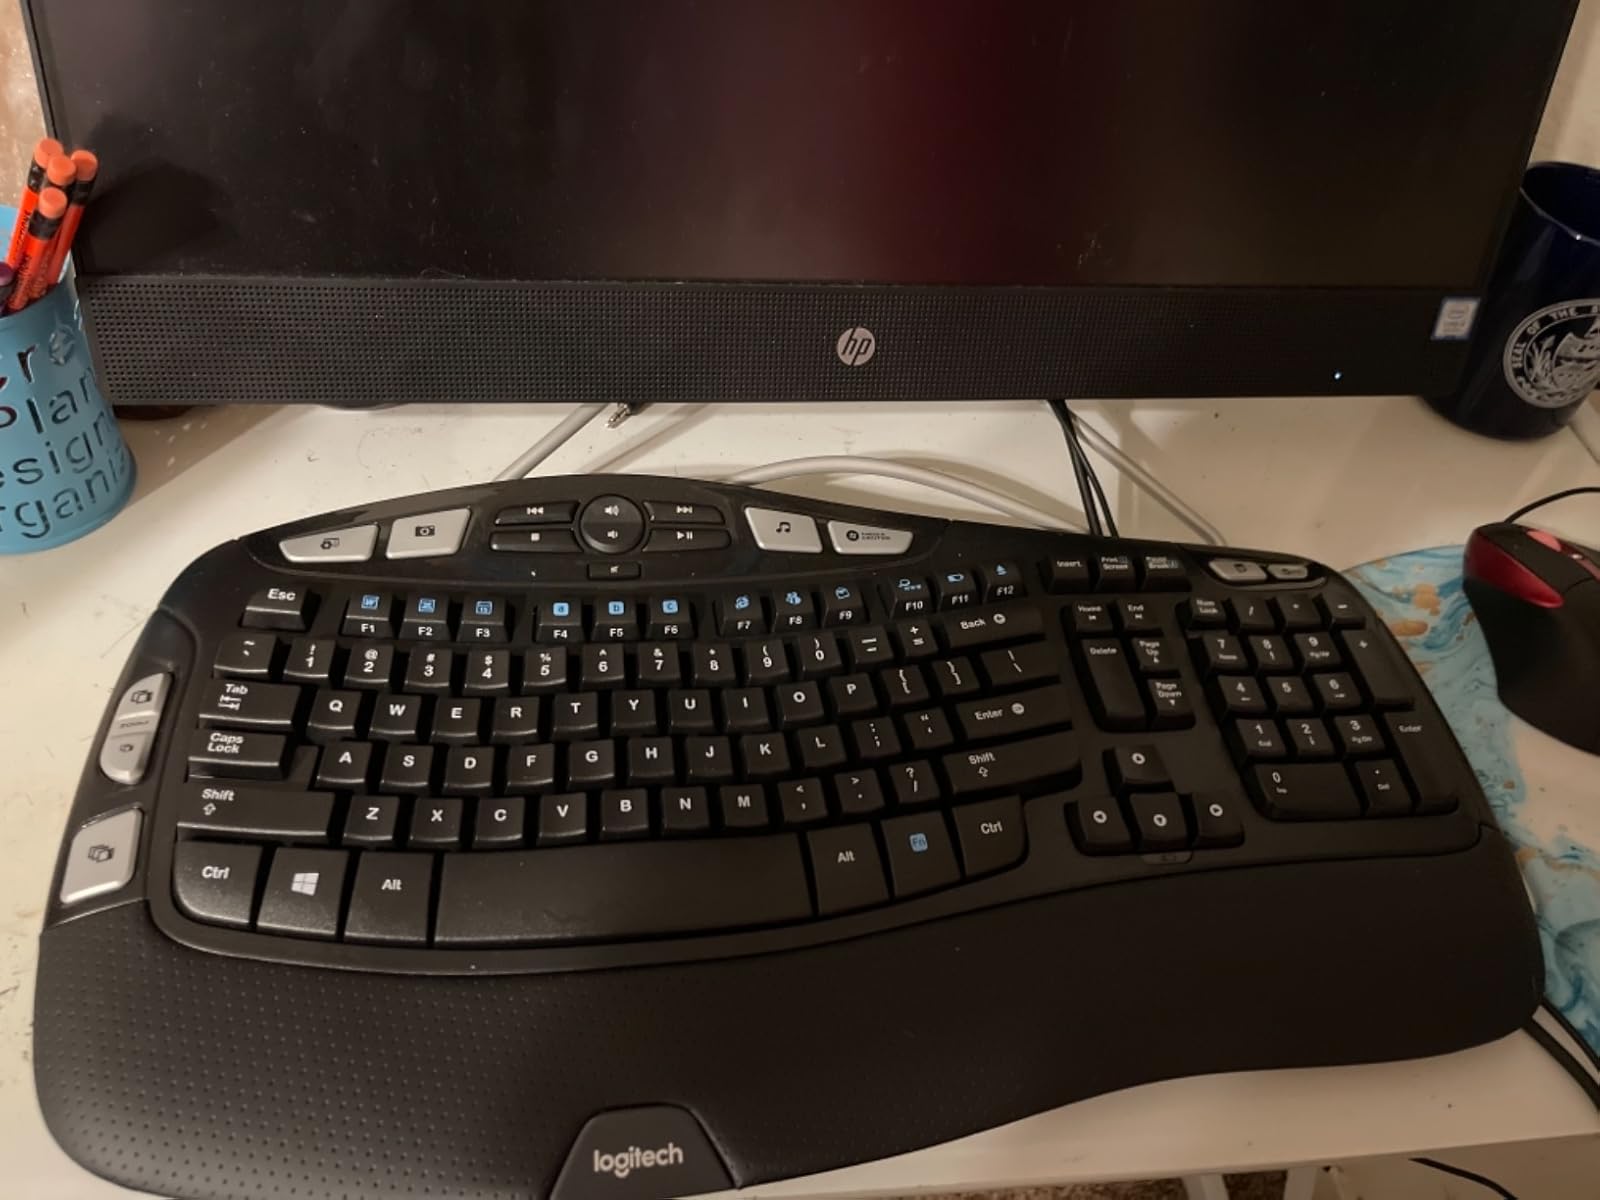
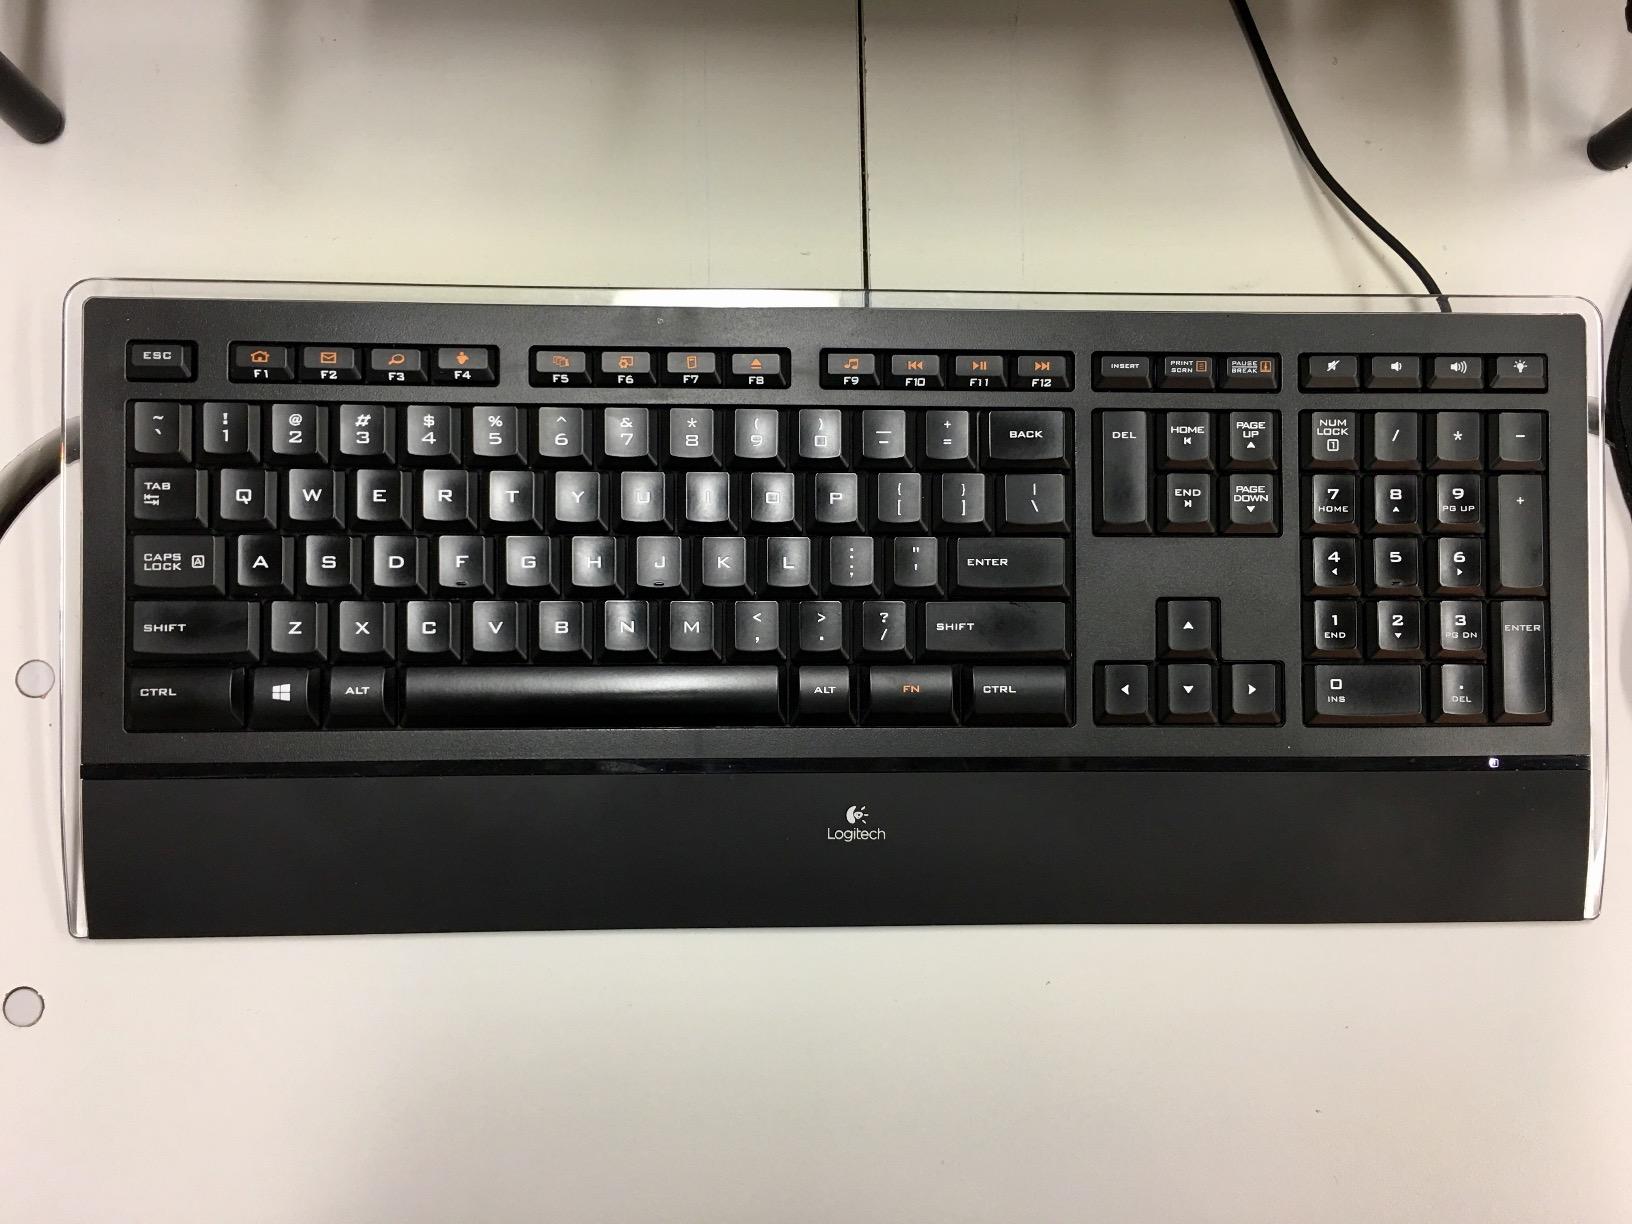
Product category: keyboard
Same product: no